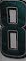
Number: 8